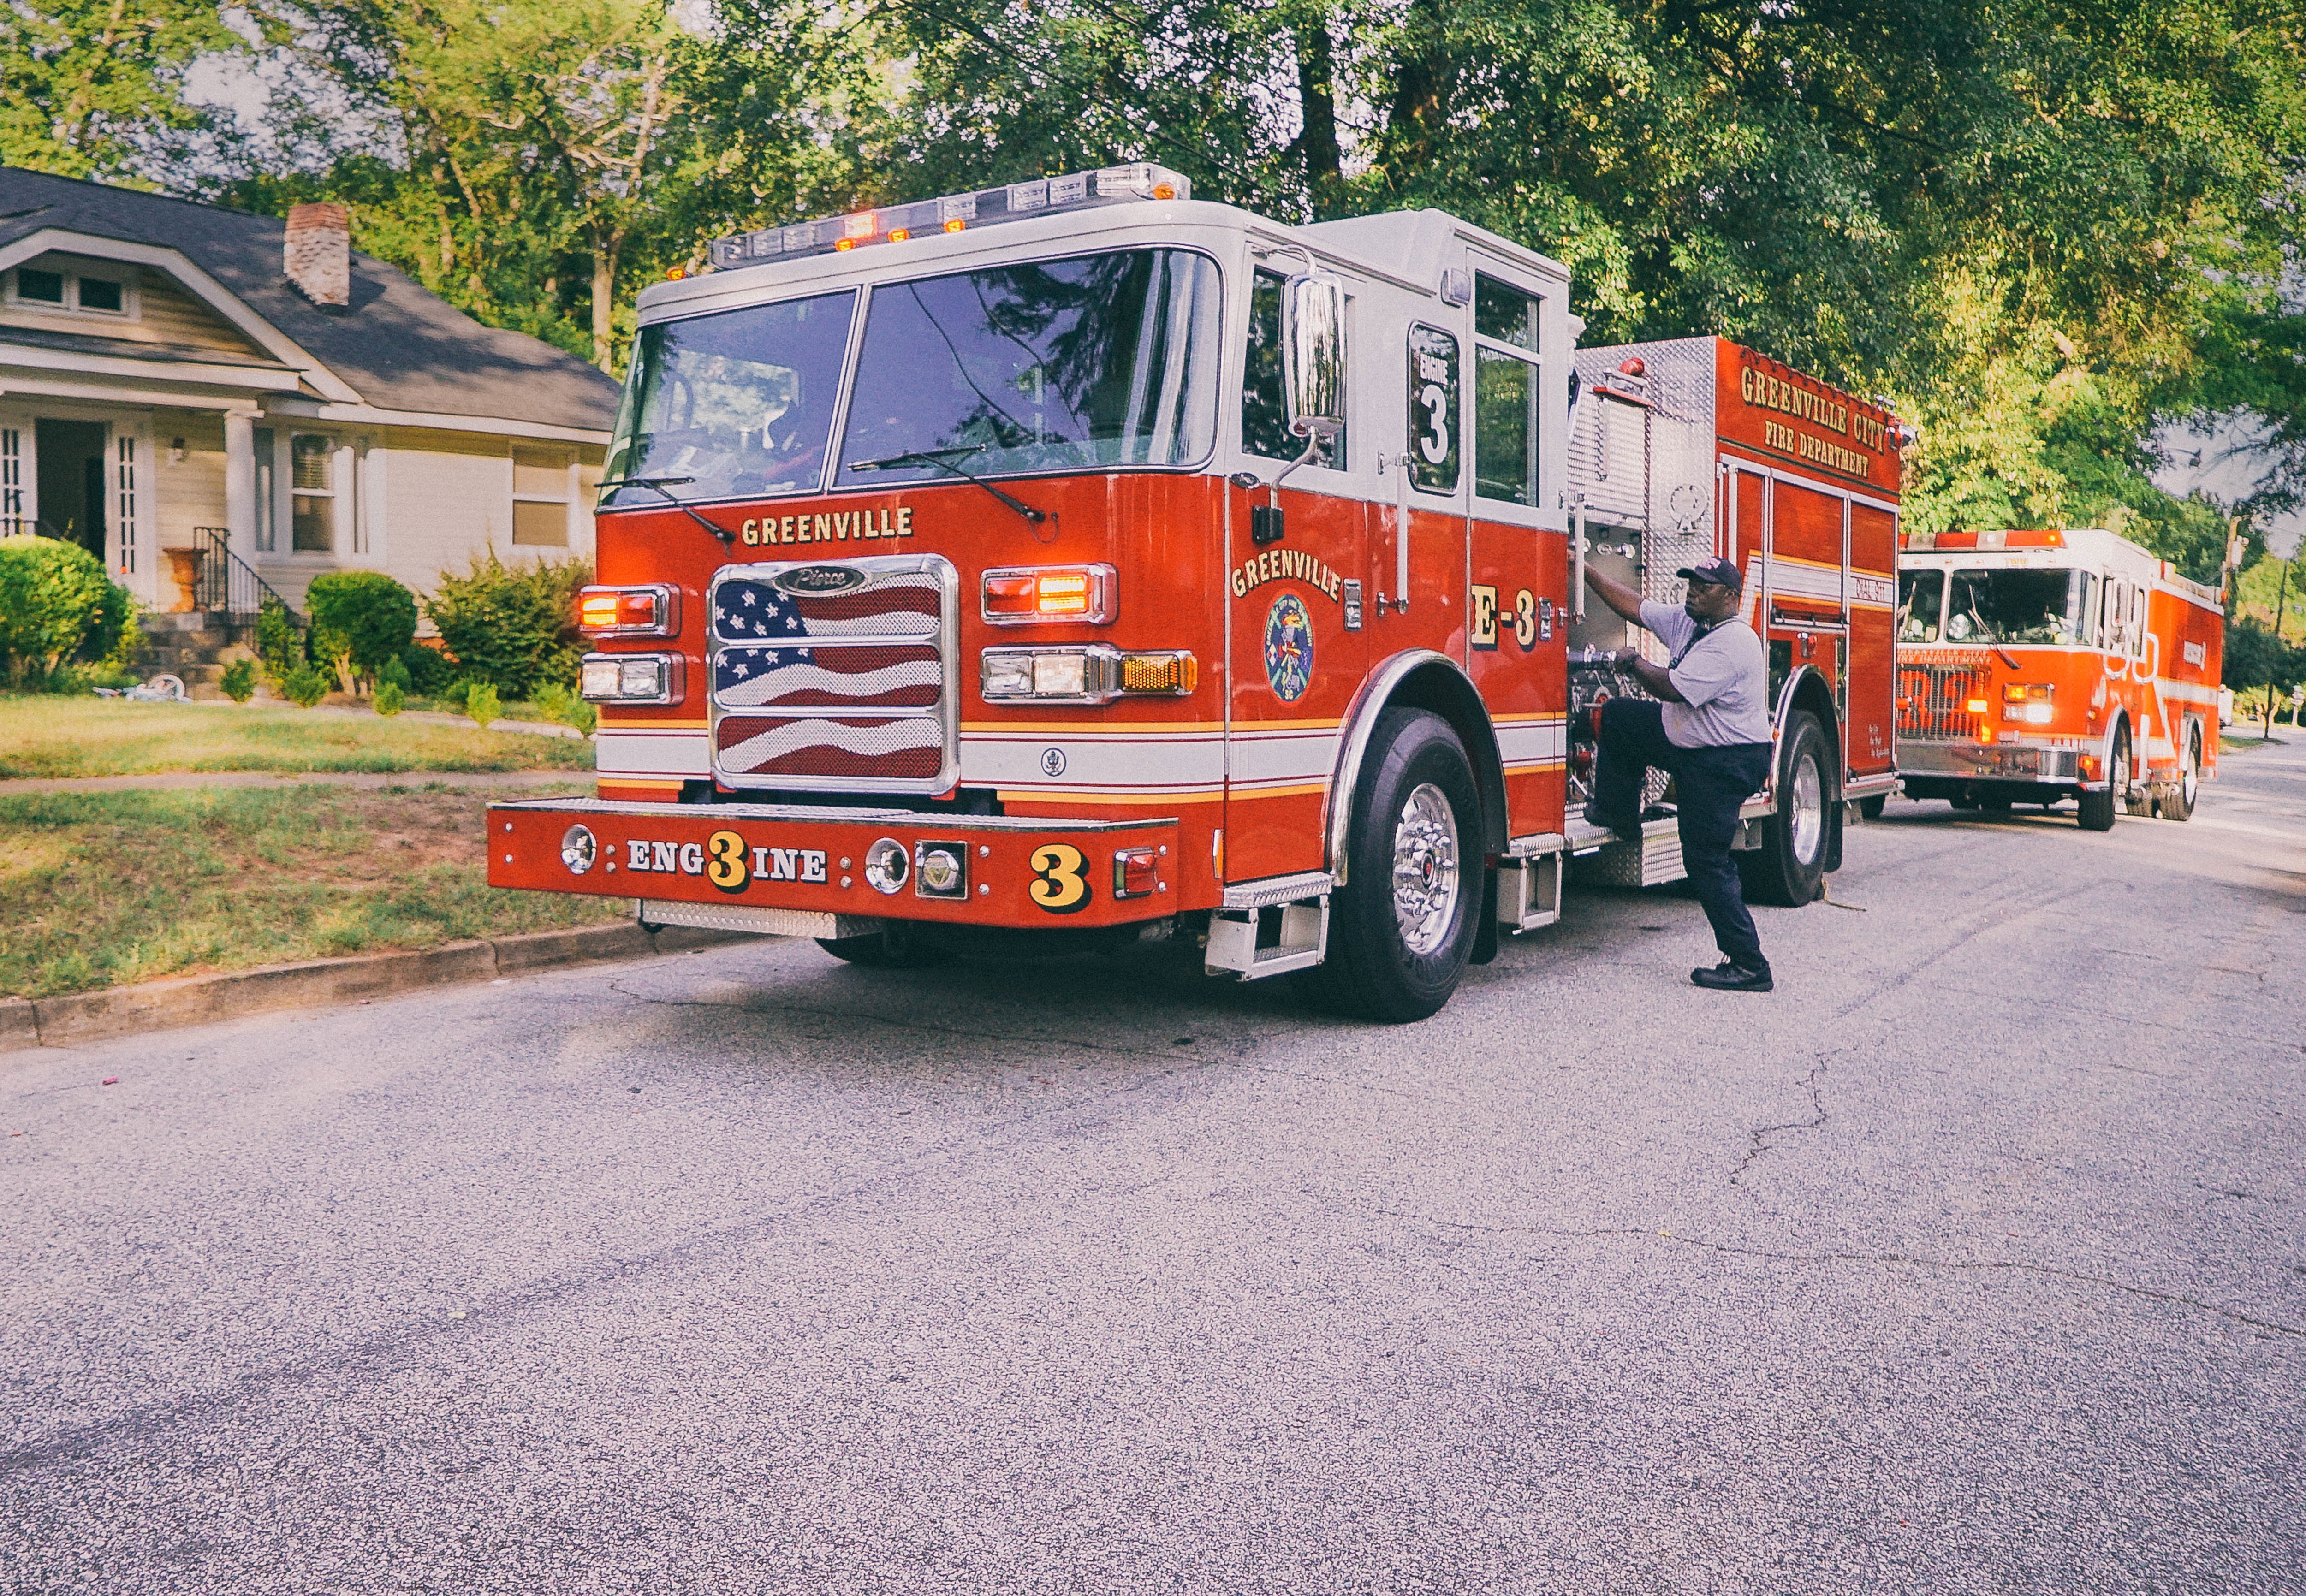
asphalt, transport, truck, vehicle, emergency service, fire department, land vehicle, fire apparatus, emergency vehicle